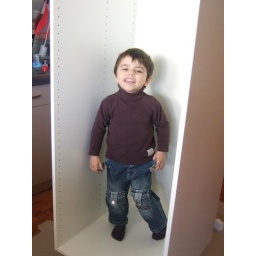
Nathan standing in the kitchen unit just as it was righted.